Question: Where was the picture taken?
Tambaya: A ina aka ɗauki hoton?
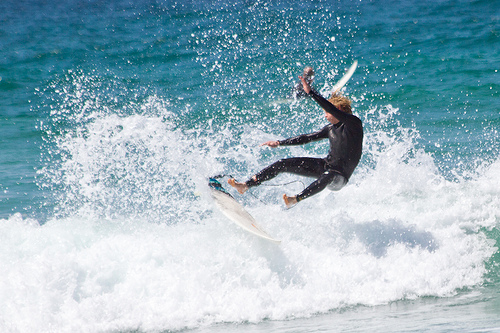
Answer: At the water.
Amsa: A wajan ruwa.